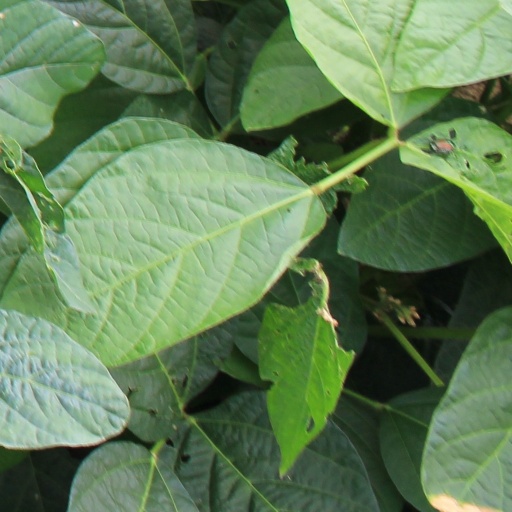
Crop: soybean